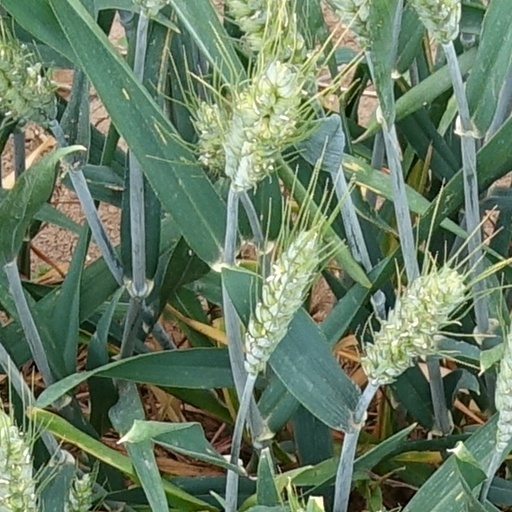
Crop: wheat